Odile Rodin

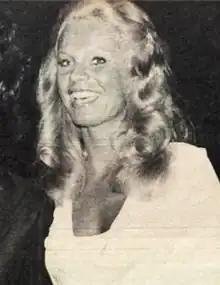
Rodin at her second marriage in 1973

Odile Rodin (born Odile Marie-Josèphe Léonie Bérard; February 21, 1937 – December 12, 2018), was a French actress and covergirl before she became the fifth and last wife of Porfirio Rubirosa. She adopted the artistic name of "Odile Rodin" due to the beauty of her body, alluding to the French sculptor Auguste Rodin.